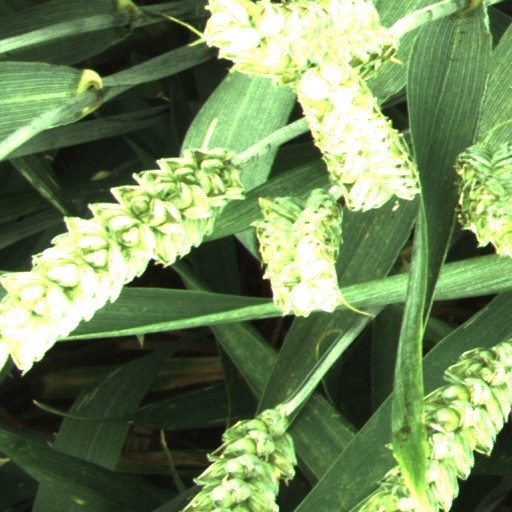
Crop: wheat